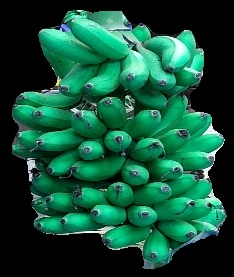
Variety: rasbale
Grade: grade1